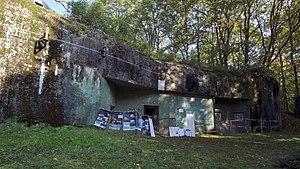
Ouvrage du Chenois (entrée mixte B7)
L'ouvrage du Chesnois est un ouvrage fortifié de la ligne Maginot, situé sur les communes ardennaise de Signy-Montlibert et meusienne de Thonne-le-Thil.